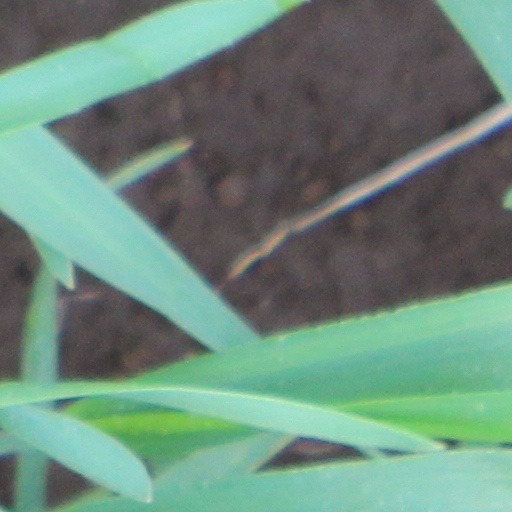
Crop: wheat